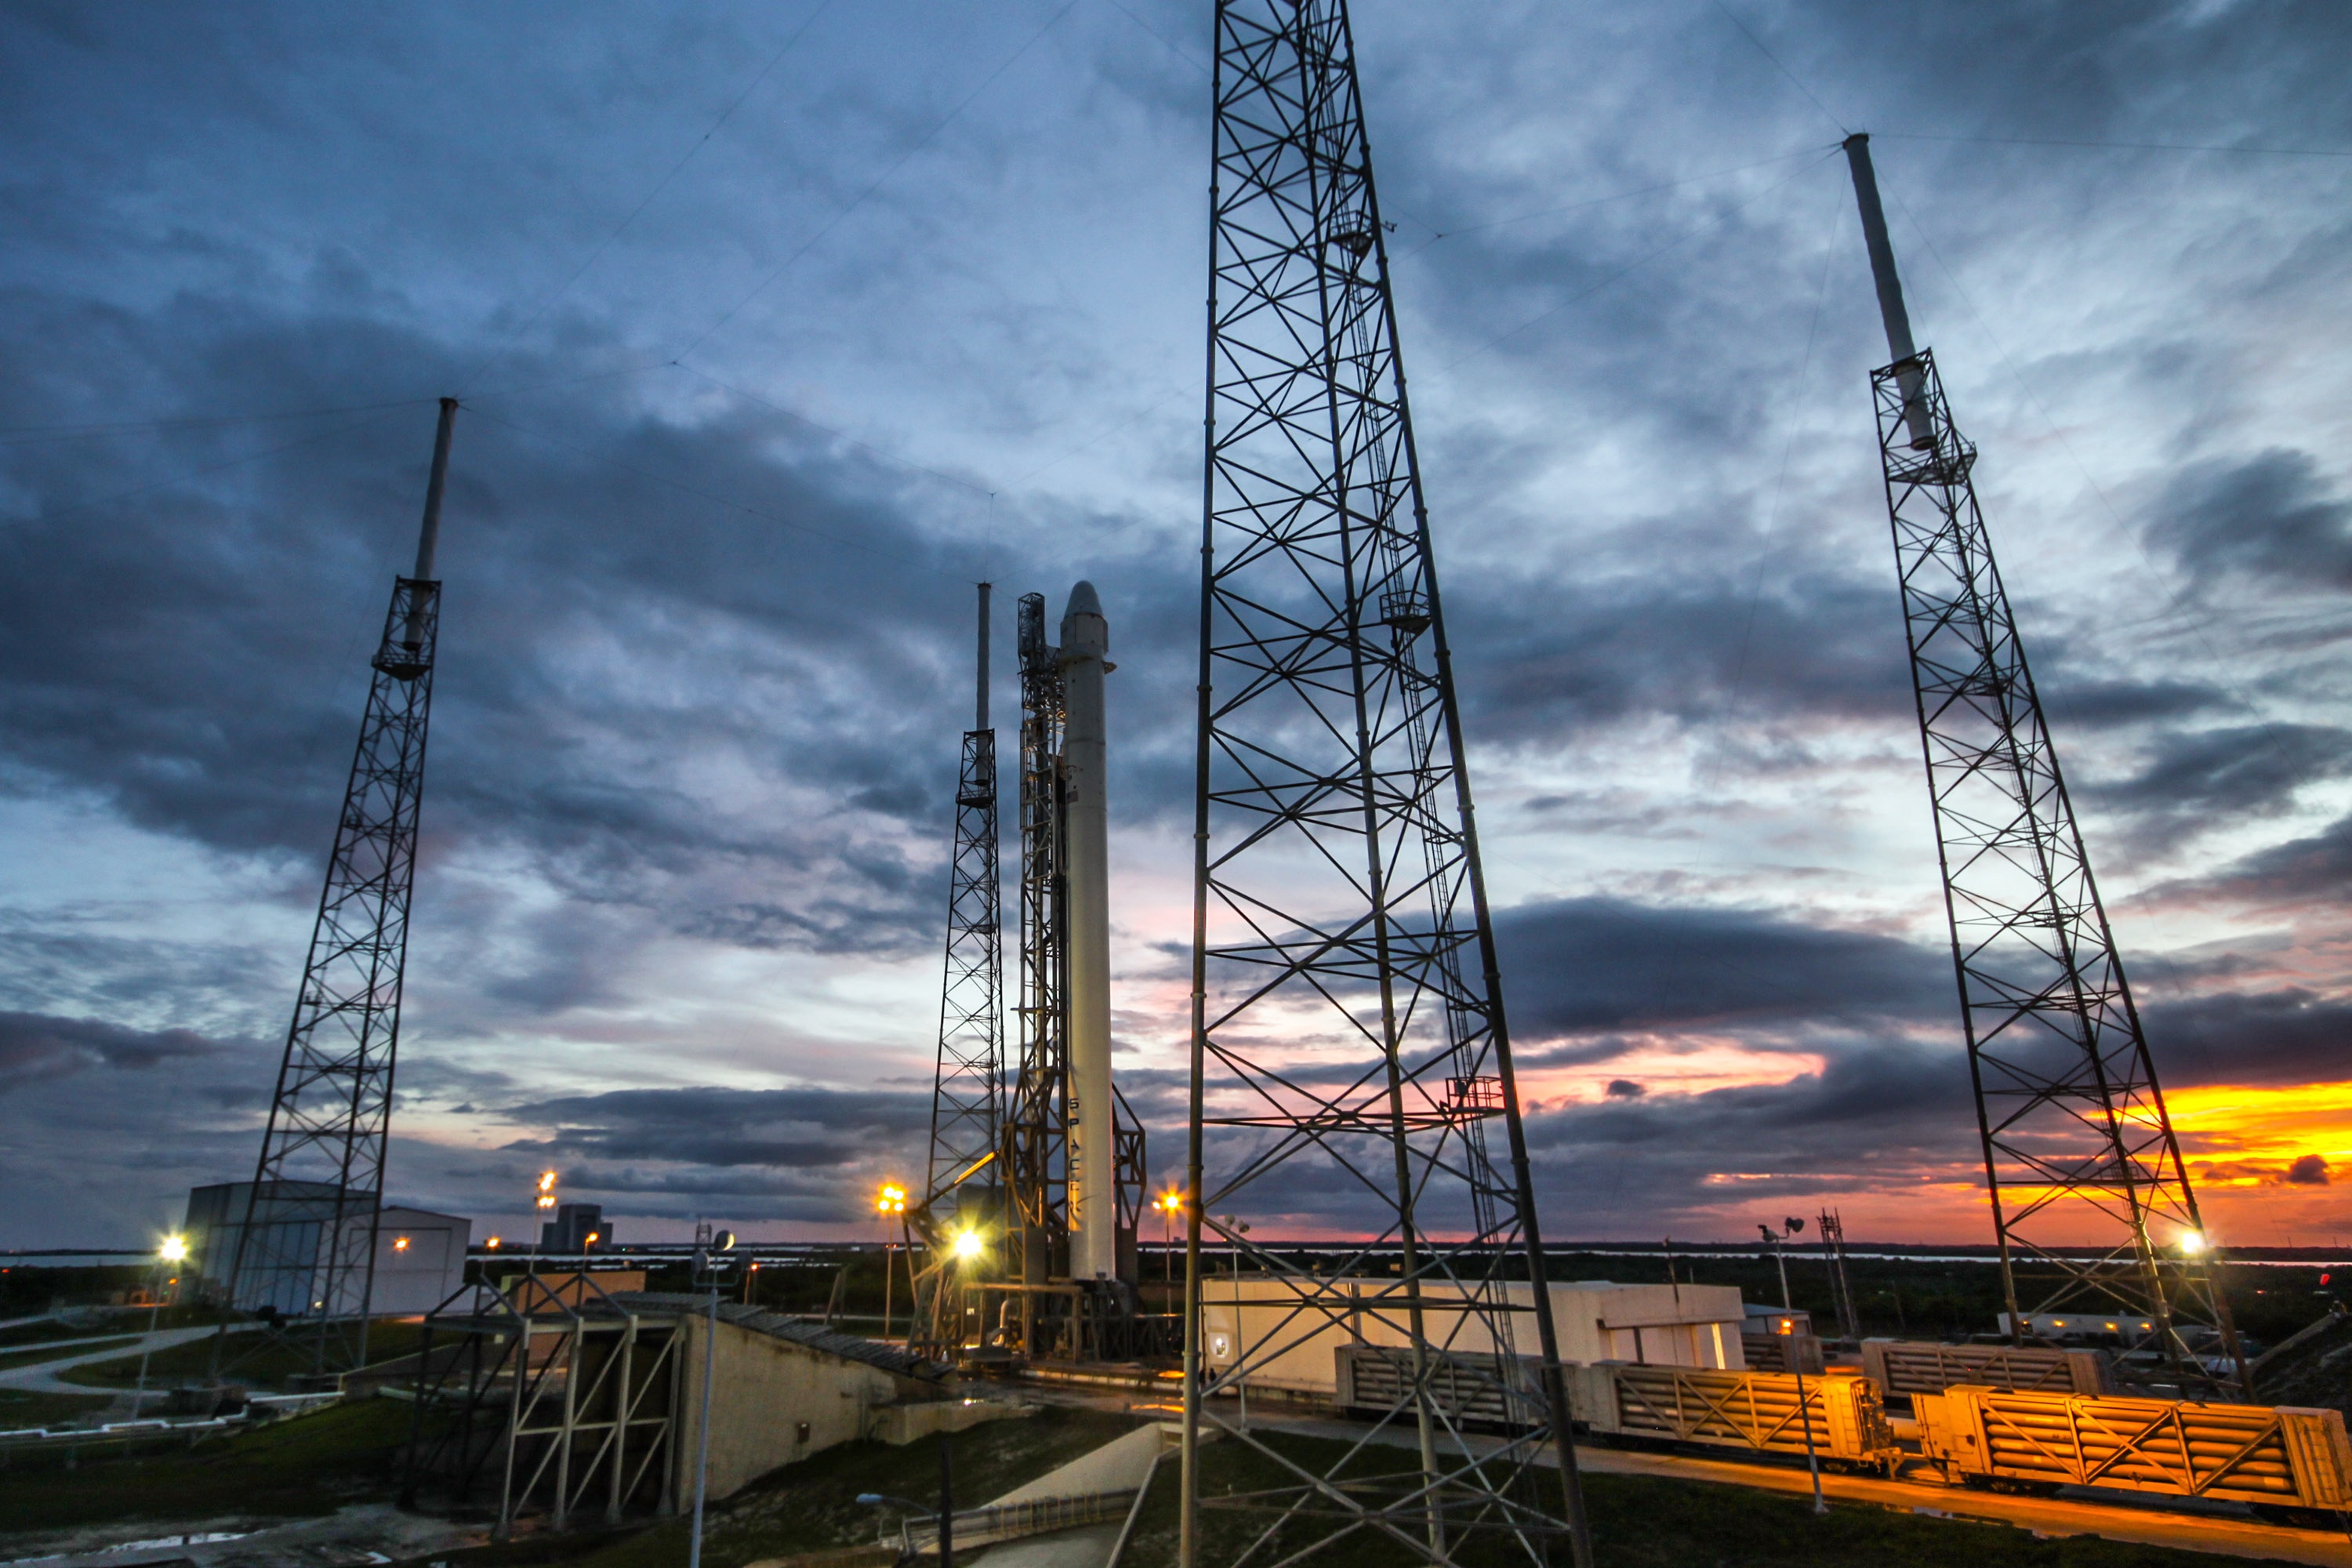
cloud, sky, sunset, skyscraper, cityscape, dusk, transportation, transport, evening, reflection, vehicle, tower, mast, space, industry, electricity, speed, rocket, energy, power, rocket launch, spaceship, countdown, aerospace, cape canaveral, spacecraft, launch pad, missile, construction equipment, spacex, urban area, lift off, rocket engine